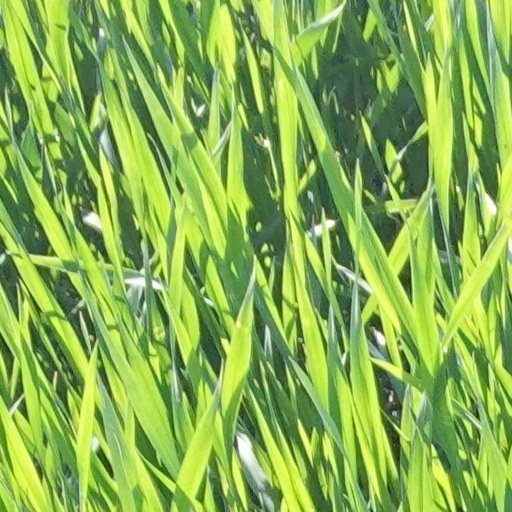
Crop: wheat